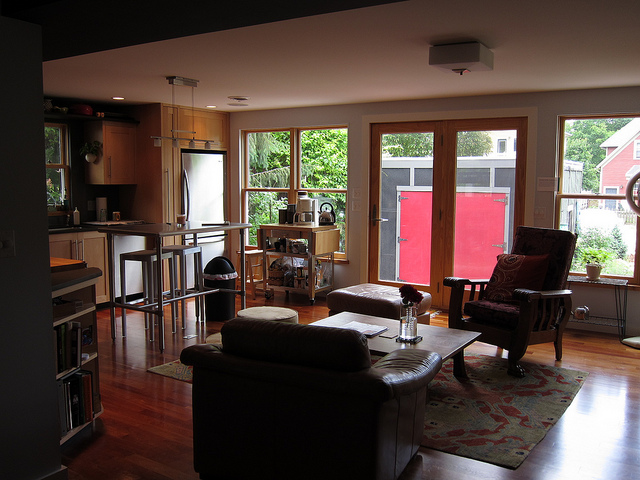
user: Given an image and a question. Answer the question in a short answer. Question: What might you do in a room like this? Short Answer:
assistant: eat